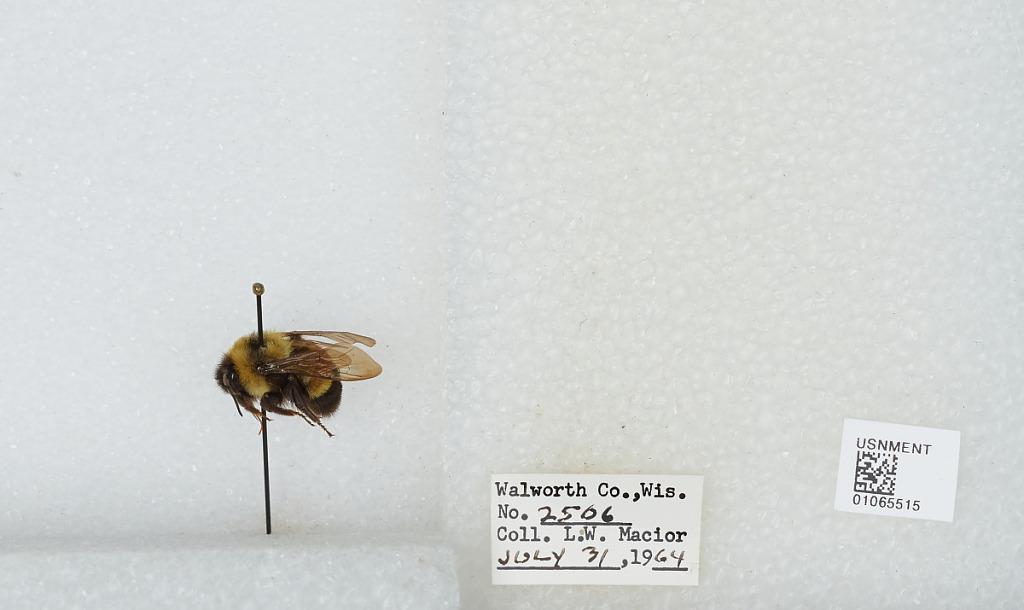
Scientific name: Bombus (Bombus) affinis Cresson
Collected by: L. Macior
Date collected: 1964-7-31
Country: United States
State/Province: Wisconsin
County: Walworth
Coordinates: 42.67, -88.54